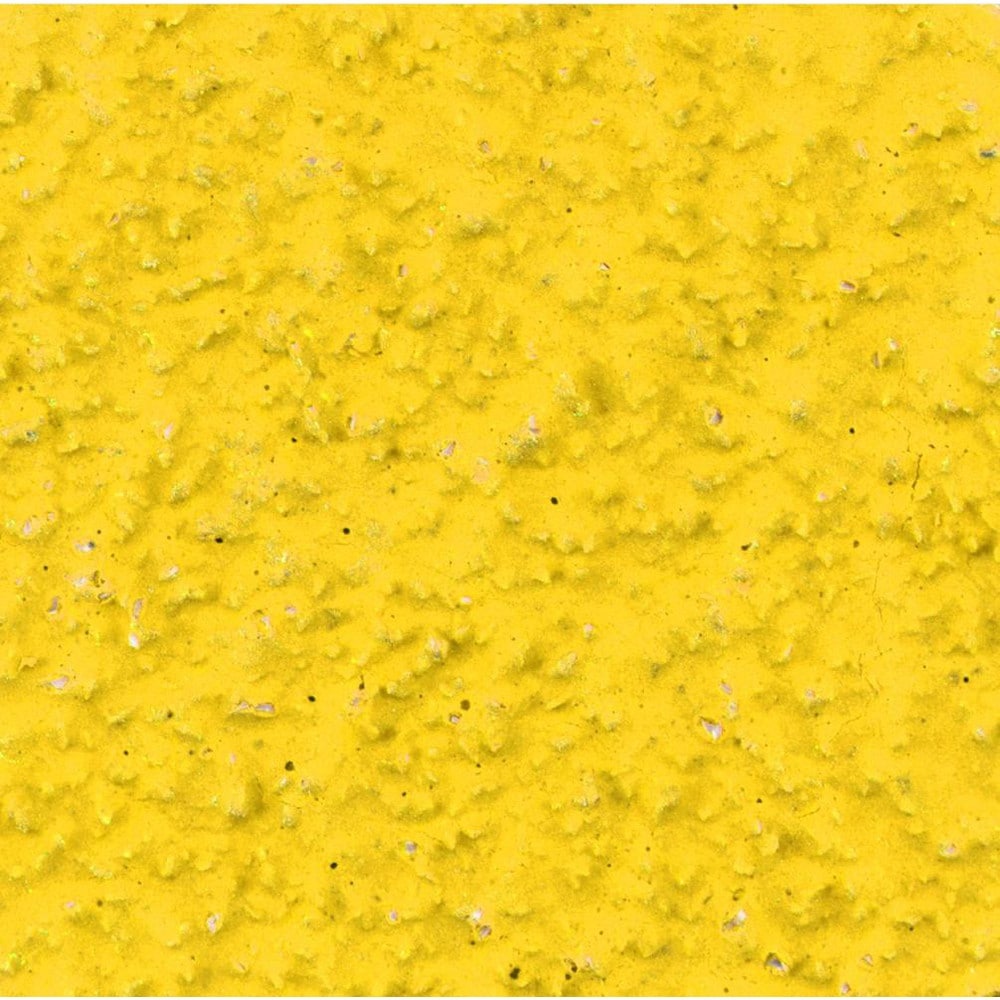
Abrasive Belt:  4" Wide, 132" OAL, Ceramic Alumina
Item #: 77736577 Brand: ARC Abrasives Model #: 71-040132004 Product Specifications Belt Width (Inch) 4 Belt Length (Inch) 132 Grade Coarse Abrasive Type Coated Abrasive Material Ceramic Alumina Wet/Dry Operation Wet/Dry Series PREDATOR Backing Material Cloth Coat Density Closed Backing Weight Y-Weight Cloth UNSPSC Code 31191507 Country of Origin South Korea
Brand: ARC Abrasives
Category: Hardware > Tool Accessories > Sanding Accessories > Sandpaper & Sanding Sponges > Sanding Belts